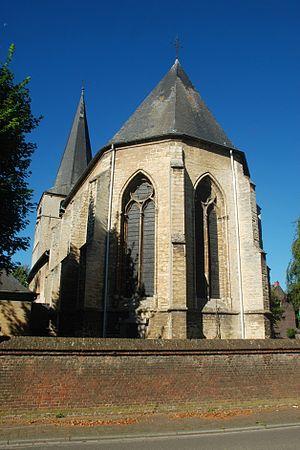
L'église Notre-Dame est une église d'origine romane située à Winksele, section de la commune belge de Herent dans la province du Brabant flamand.